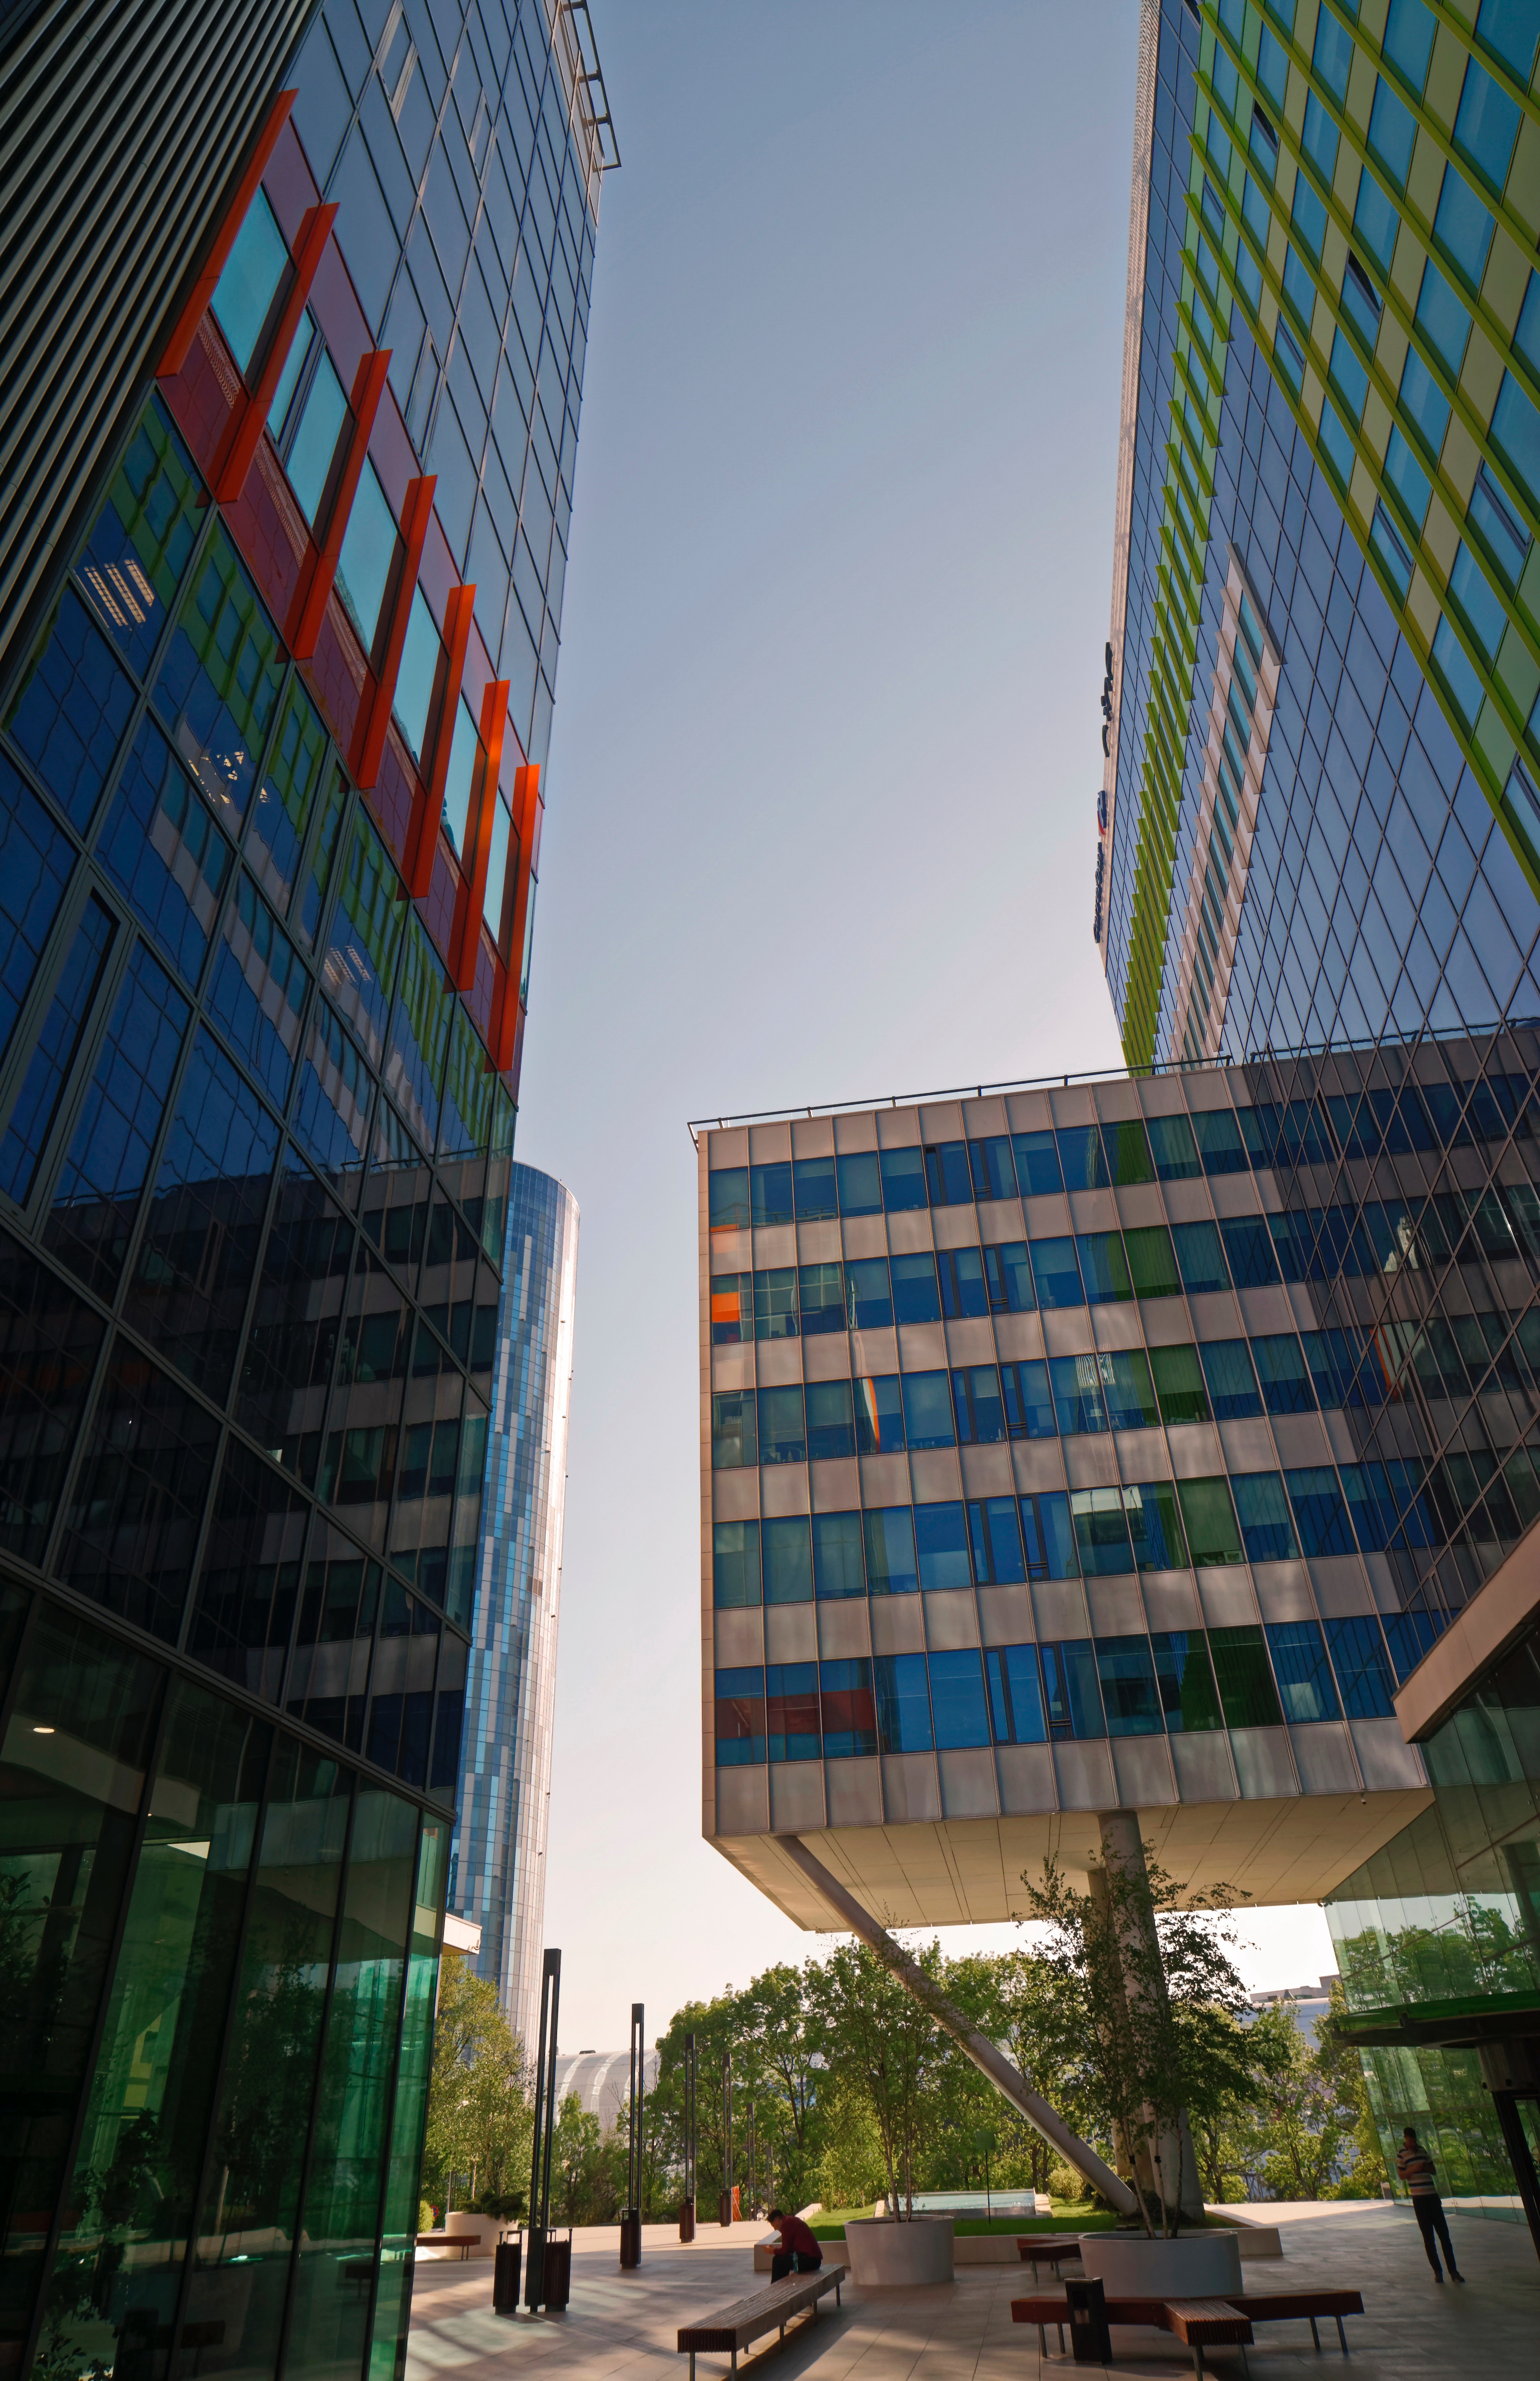
metropolitan area, architecture, building, commercial building, skyscraper, daytime, city, urban area, tower block, human settlement, corporate headquarters, metropolis, headquarters, downtown, sky, mixed use, condominium, tower, neighbourhood, facade, real estate, glass, daylighting, reflection, plaza, convention center